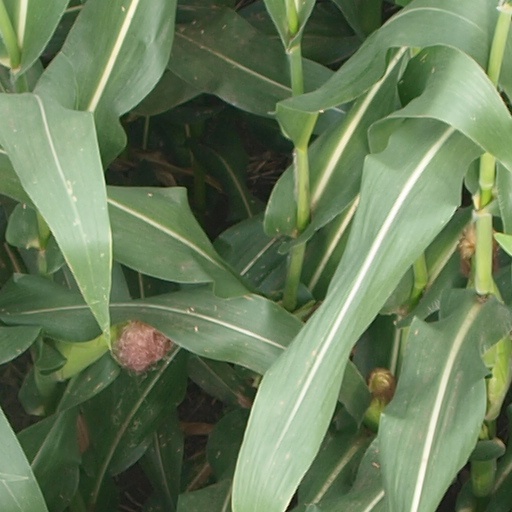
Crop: maize; corn